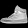
Label: Sneaker